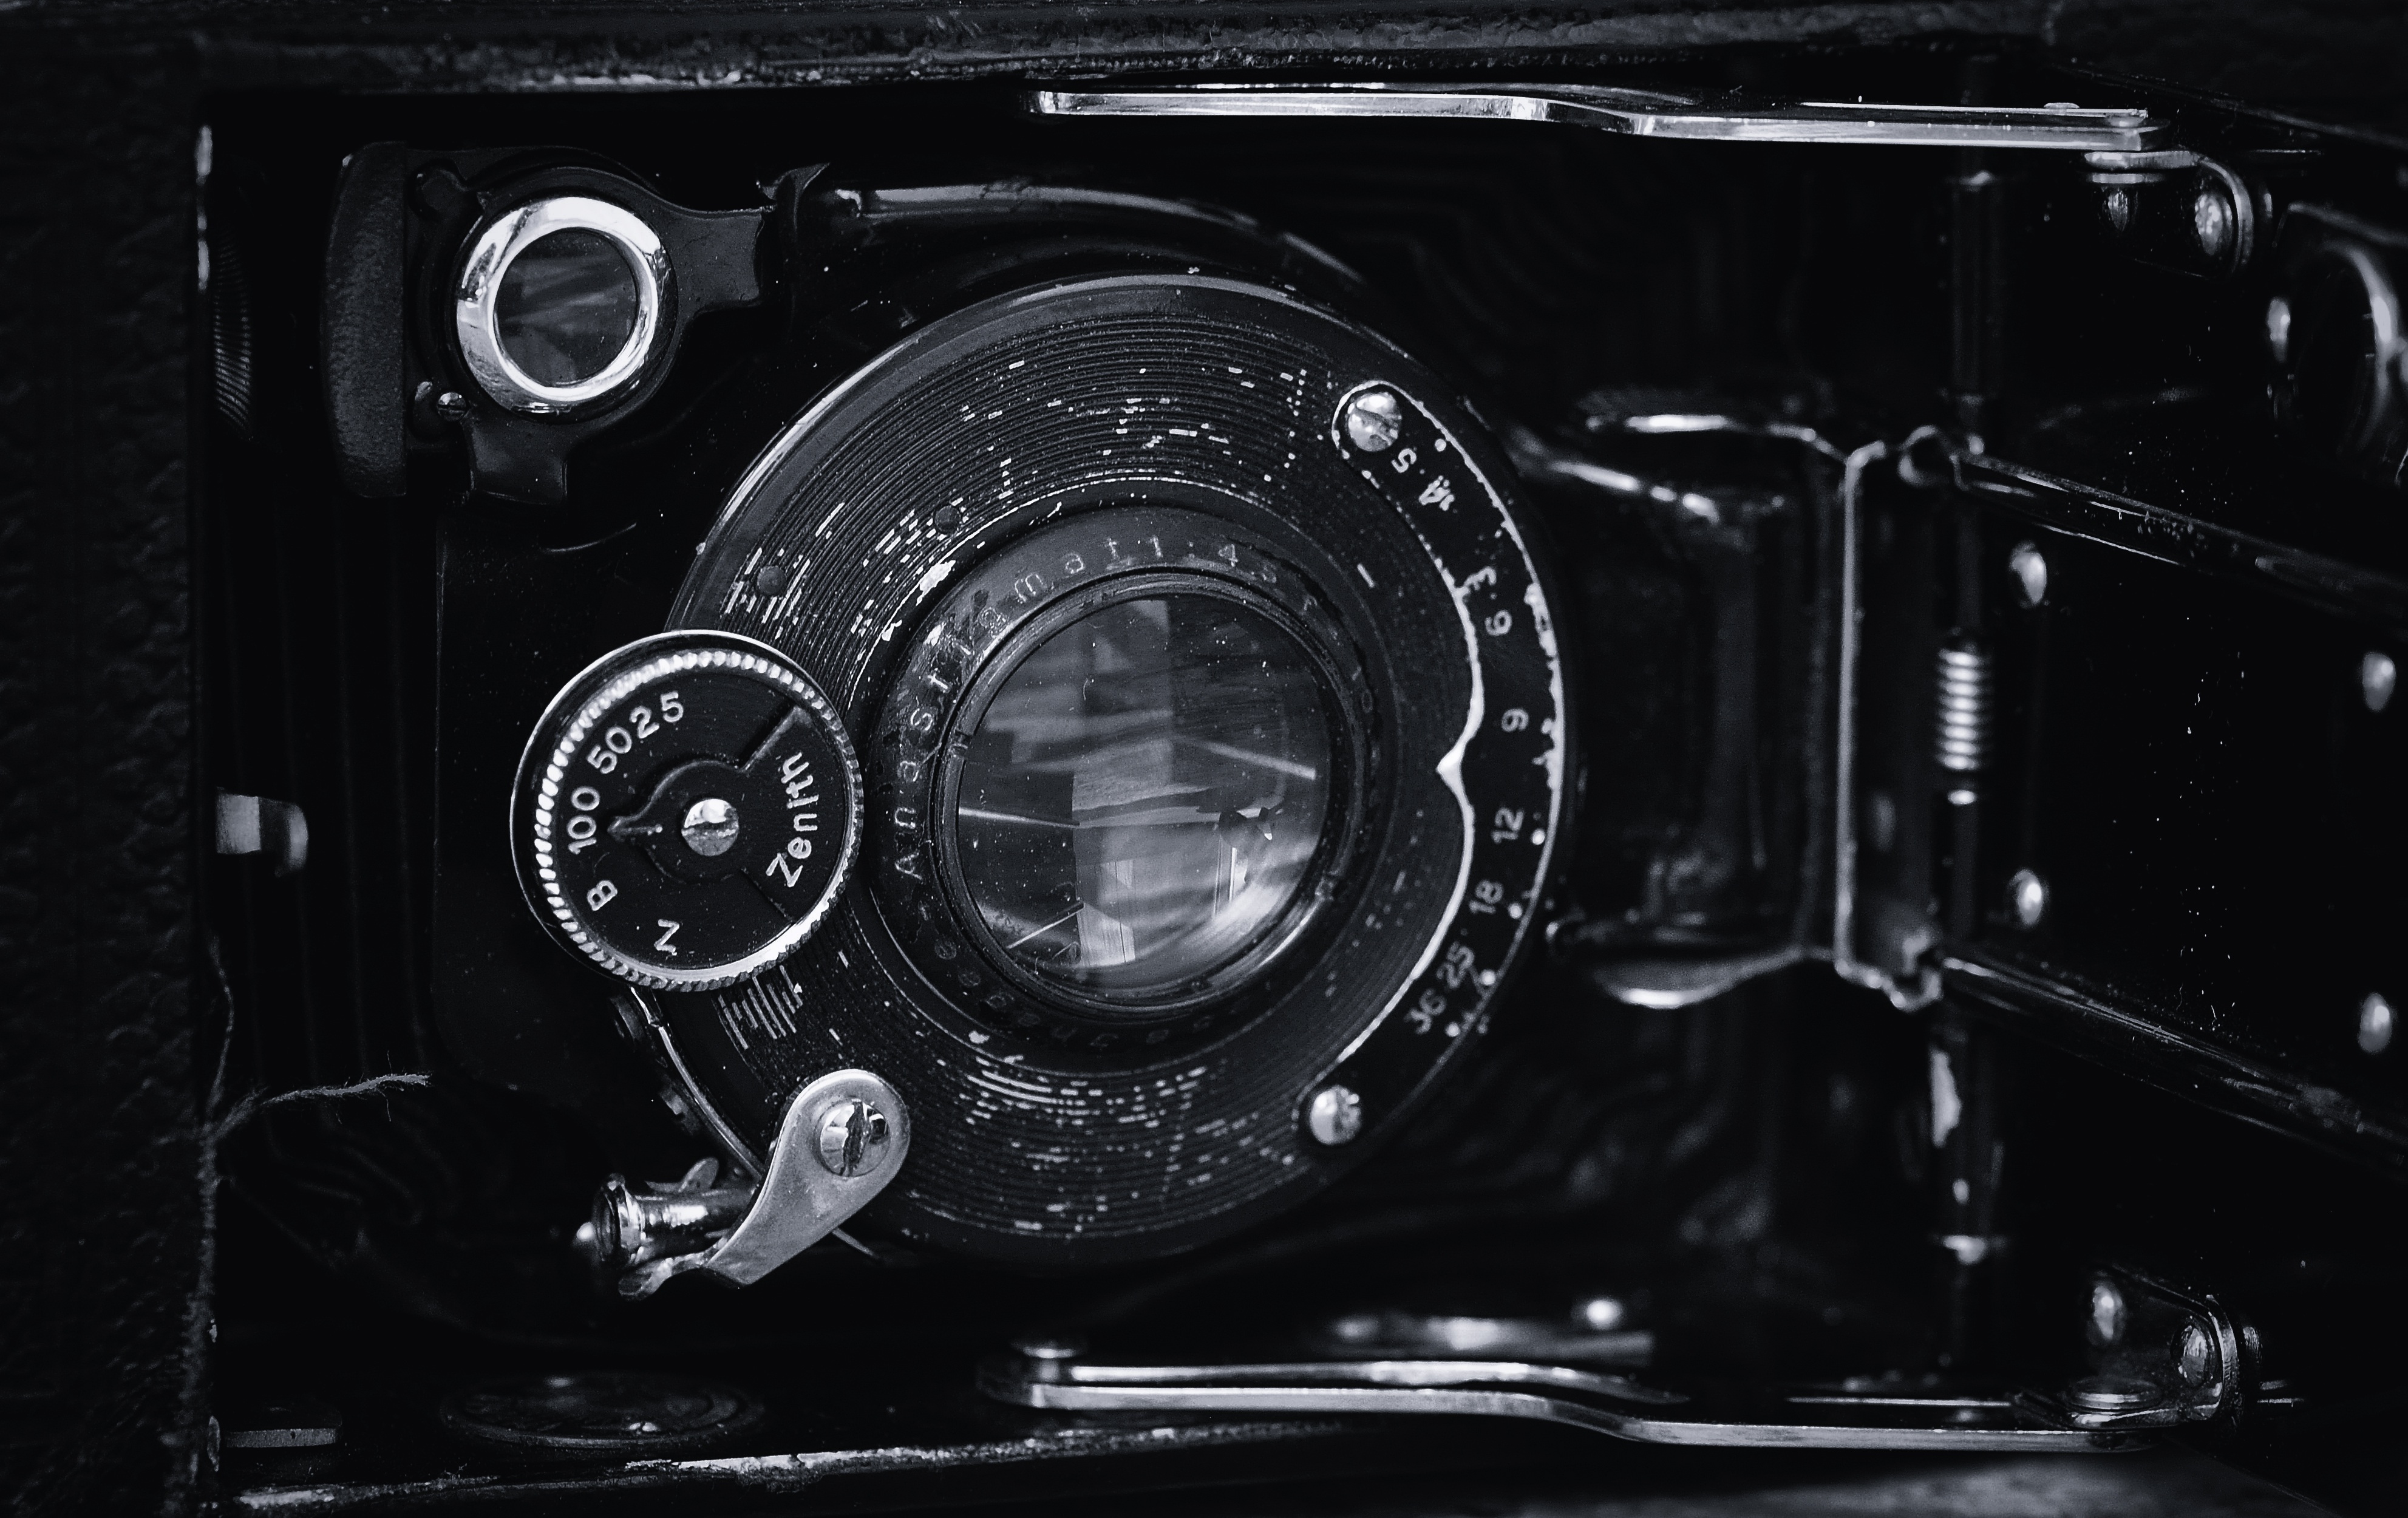
light, black and white, car, camera, photography, antique, wheel, old, vehicle, black, monochrome, close, digital camera, engine, dusty, black and white recording, monochrome photography, inner workings, automotive exterior, single lens reflex camera